Disentis Abbey

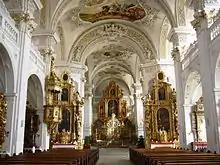
The abbey church

The feudal territory of the Abbey, which had held wide-ranging autonomy since the 15th century and which had purchased their freedom from abbey tithes in the 18th century, was formally abolished under the Helvetic Republic, in 1799, although the traditional system of governance was retained until the new cantonal constitution of 1851.